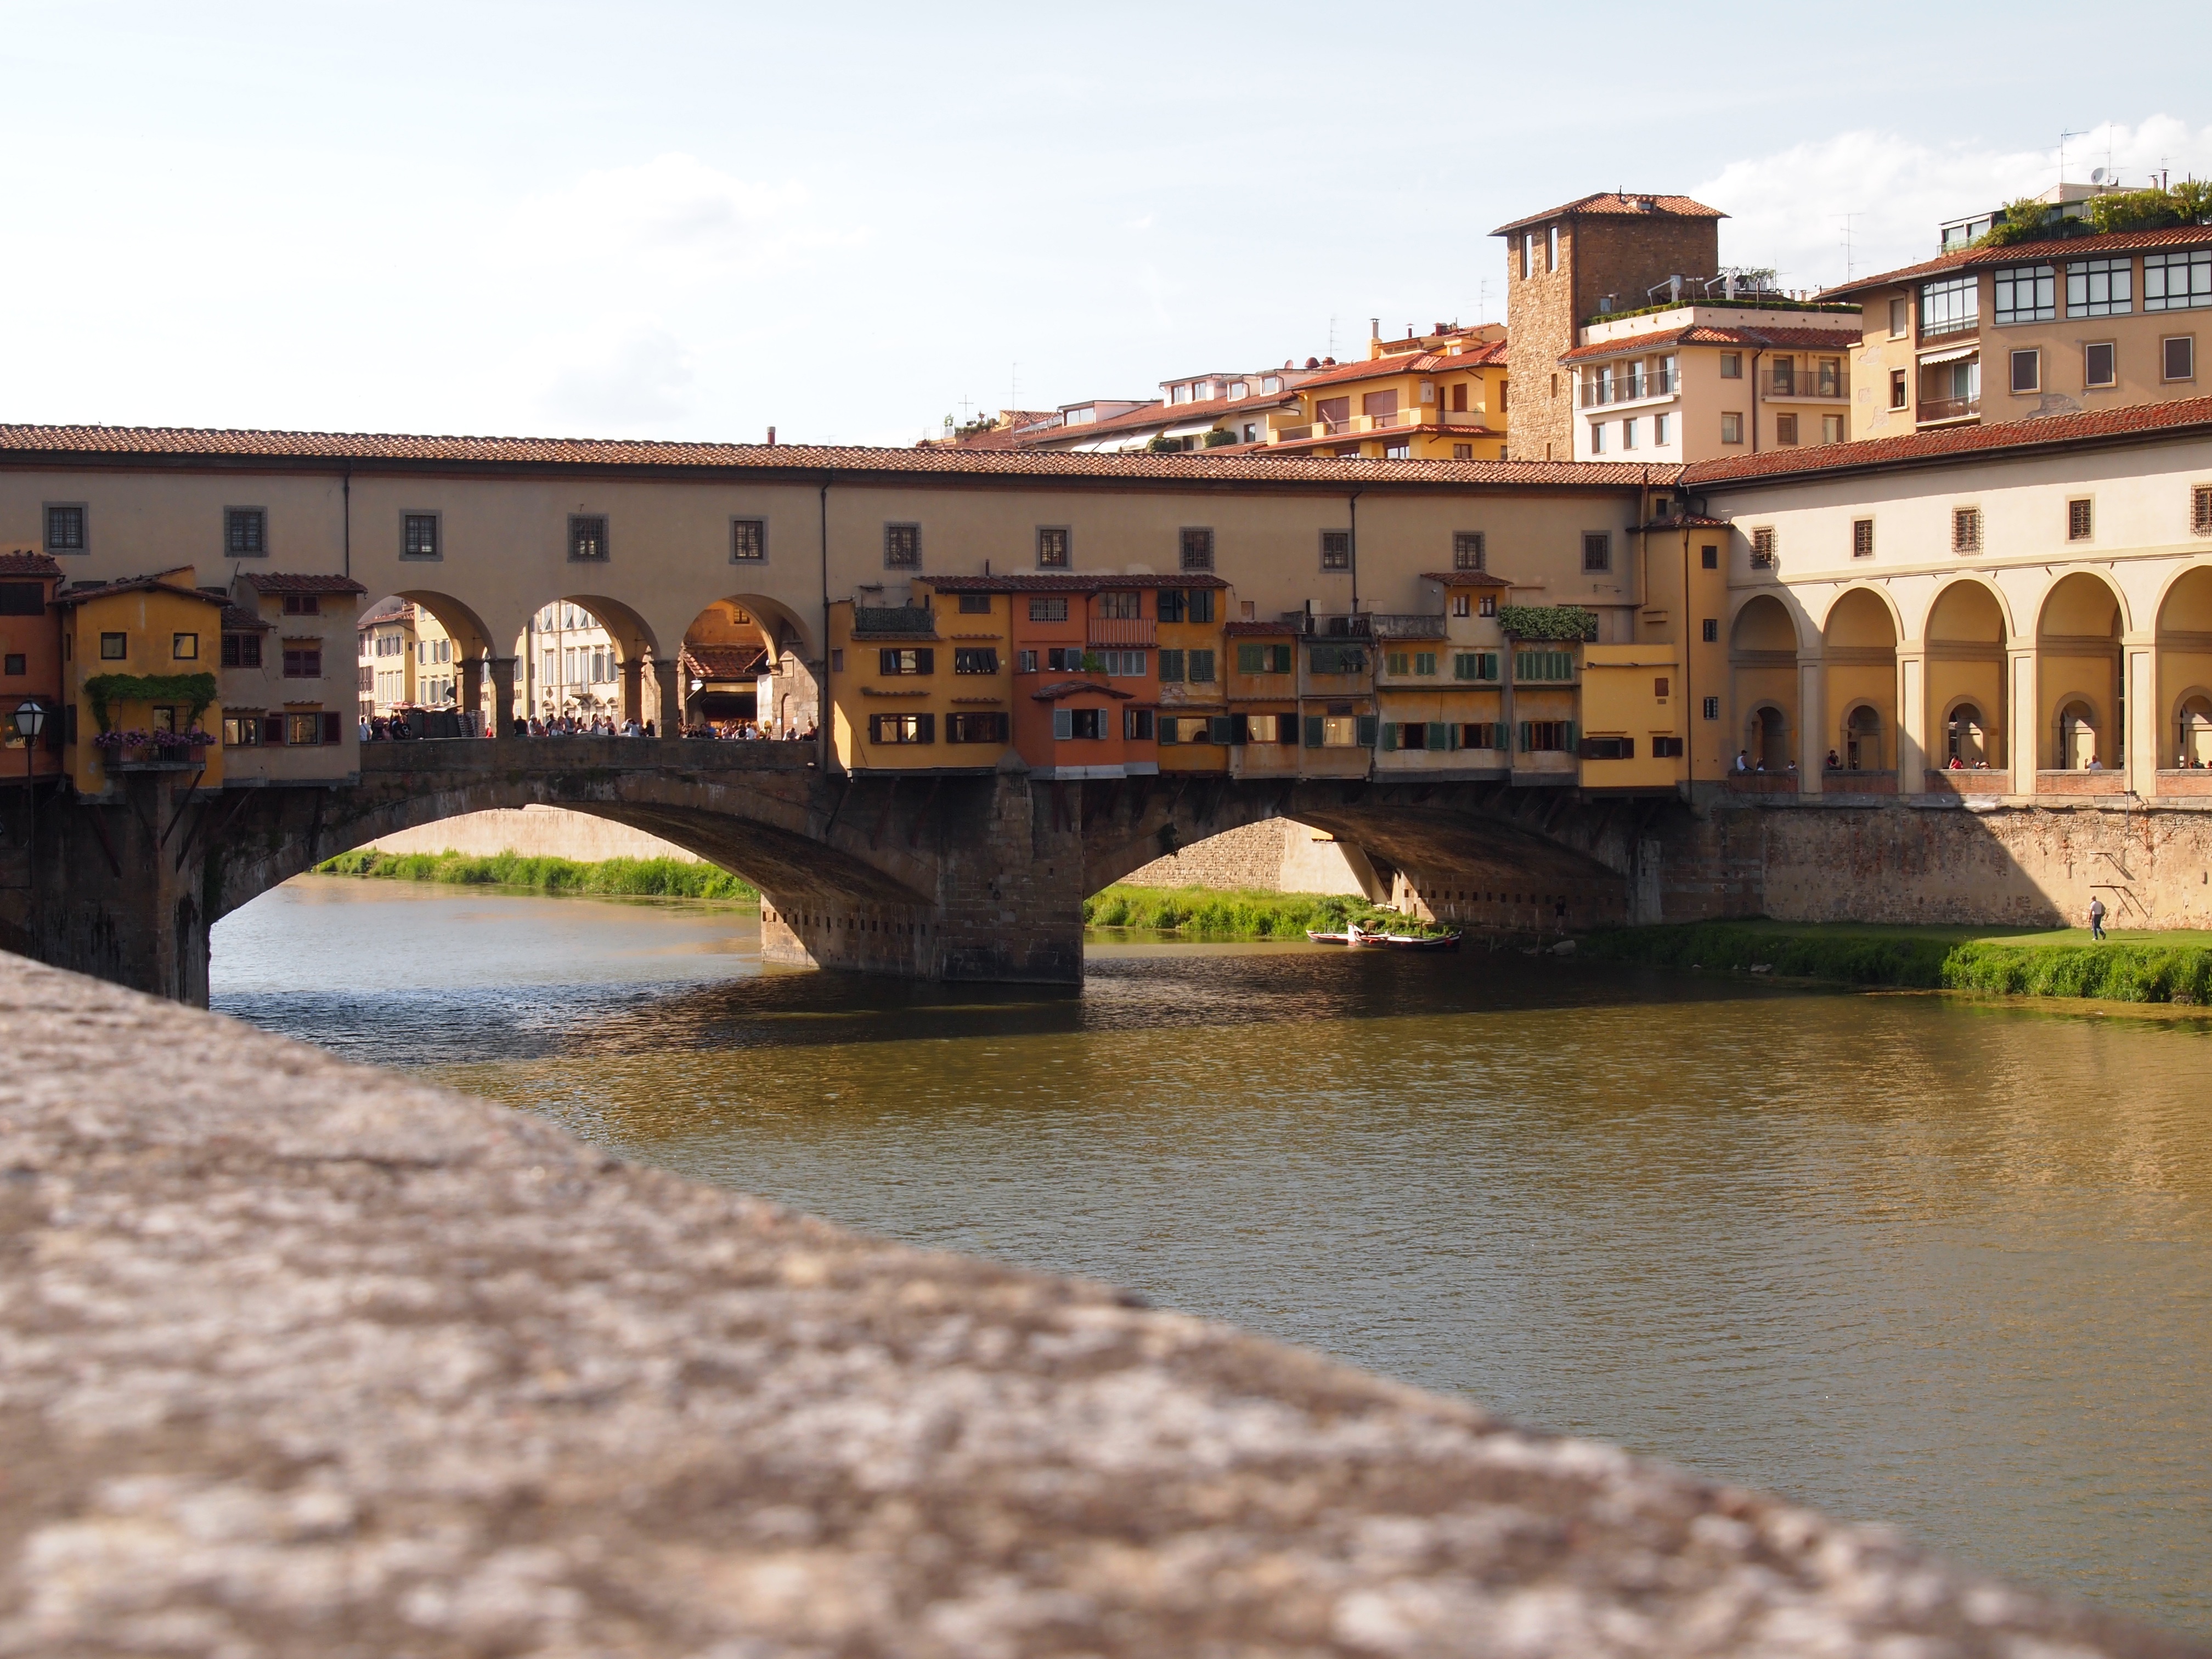
bridge, town, palace, river, tourism, waterway